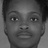
Emotion: neutral